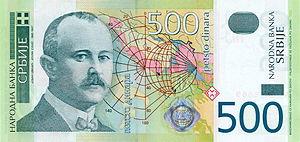
Le dinar serbe est la monnaie officielle de Serbie divisé en 100 paras.